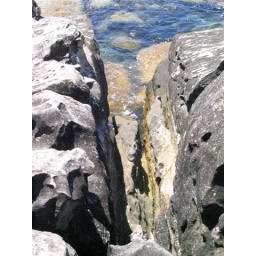
rocks next to the path I was walking on in Manly